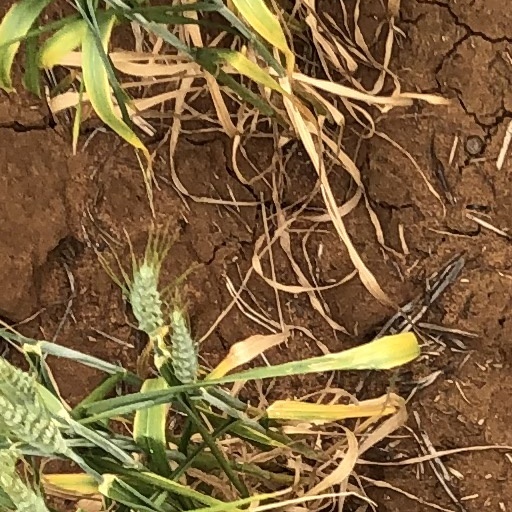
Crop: wheat